Will Harris (American football)

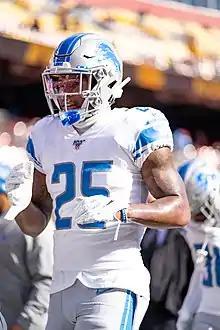
Harris with the Detroit Lions in 2019

William Jamahl Harris (born December 19, 1995) is an American professional football safety for the Washington Commanders of the National Football League (NFL). He played college football for the Boston College Eagles and was selected by the Detroit Lions in the third round of the 2019 NFL draft. Harris has also played for the New Orleans Saints.